Administration of territory in dynastic China

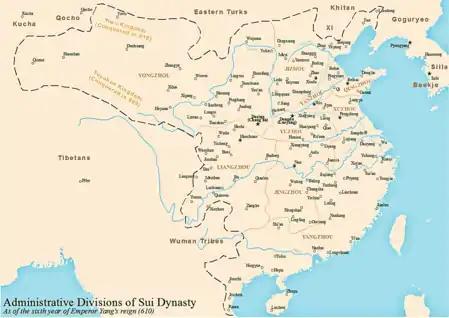
Sui provinces, ca. 610

The period of dynastic turmoil between the Han and Sui dynasties led to proliferation of counties, commanderies, and regions, often set up to administer the large refugee populations moving across China. In 586, Emperor Wen of Sui abolished commanderies and left provinces in direct control of counties. In 605, Emperor Yang of Sui revived the commandery. In the early years of the Sui dynasty, Area Commanders-in-chief ("zongguan") ruled as semi-autonomous warlords, but they were gradually replaced with Branch Departments of State Affairs ("xing taisheng").